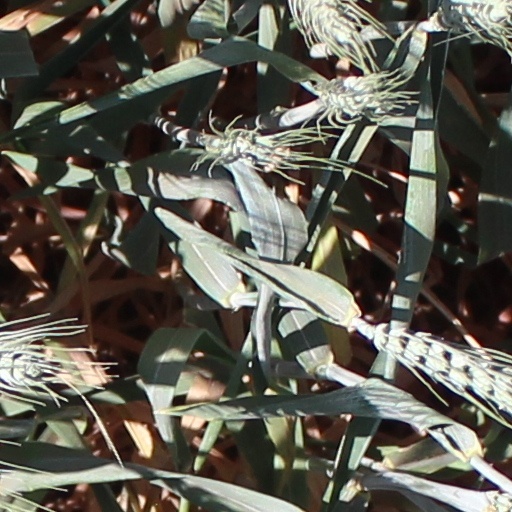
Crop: wheat